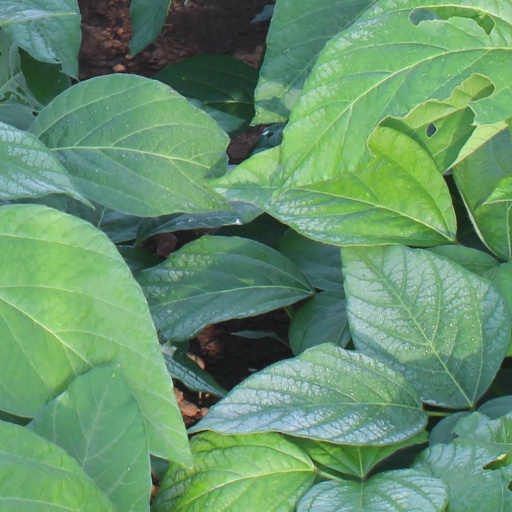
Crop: soybean